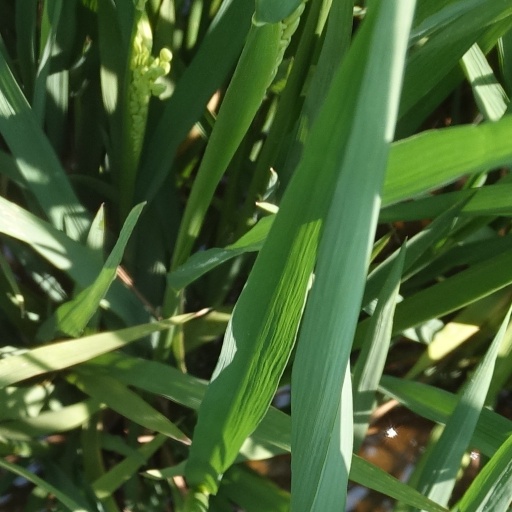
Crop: rice